Behind closed doors (sport)

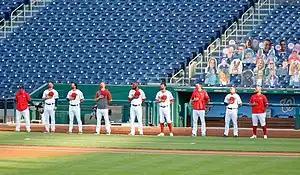
Washington Nationals players during the national anthem in front of cardboard fans, 2020

The most prevalent example of North American teams playing without fans in attendance was as a consequence of public health measures related to the COVID-19 pandemic. Ultimately, these were determined by local health authorities which had the power to limit public gatherings. While the terms and duration of these measures varied by jurisdiction, as a general rule Canadian provincial measures were far more strict and kept in place considerably longer compared to those in U.S. states. Canadian authorities were also much less willing to grant exemptions for professional sports teams, with the exemptions granted being very limited in scope, in some cases, public health authorities threatened not to grant sufficient dispensation to allow a sufficient gathering to permit a game to be played at all. Notably, the Canadian Football League, which is more dependent on gate receipts compared to the "big four" major professional sports leagues, refused to play under these restrictions and instead canceled its 2020 season.